City of Bradford

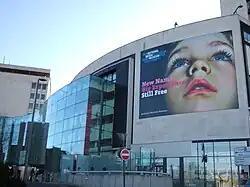
The National Science and Media Museum

The current city boundaries date from 1 April 1974, when the County Borough of Bradford was merged with the borough of Keighley, the urban districts of Baildon, Bingley, Denholme, Ilkley, Shipley and Silsden, along with the Queensbury parts of Queensbury and Shelf Urban District and the parishes of Addingham, and Steeton with Eastburn from Skipton Rural District. Kildwick was part of Bradford at this time, but has since been moved into the Craven District (part of North Yorkshire).